Jazłowiec College

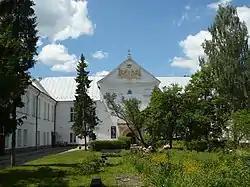
Jazłowiec former convent school courtyard

Darowska's avowed aim in founding a community of sisters dedicated to education was to improve the place of women in society. The school pioneered a range of subjects for girls, from Polish and foreign languages and literature, through history and geography to mathematics and science subjects. Other topics included music and art, PE, religious instruction and civics in light of the partitioned nature of Poland as a political entity. There was a particular accent, before 1918, on patriotism and catholicism as a counterweight to the threat presented to Polish heritage and identity in all three of the adjacent powers occupying the erstwhile state, Austria-Hungary, Prussia and the Russian Empire, where germanisation and russification were dominant. Although not all the pupils, especially those local to the school, came from wealthy or intellectual circles, the majority did. The school proved so popular with families, that in 1873 the construction of another project began in Jarosław on the river San at the foot of the Carpathian Mountains. Others were to follow, beyond the "Mother house".